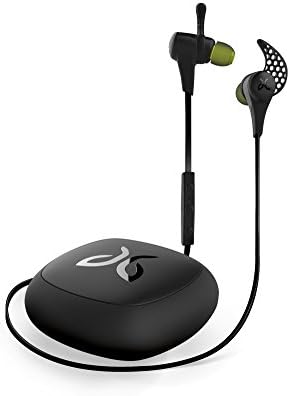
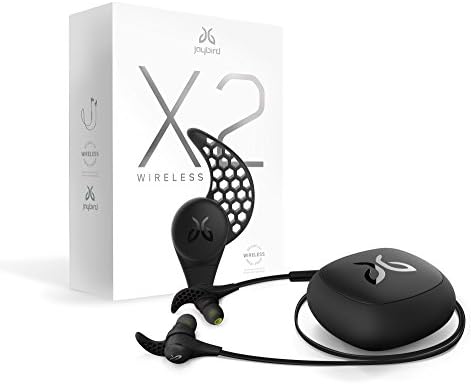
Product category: headphones
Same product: yes